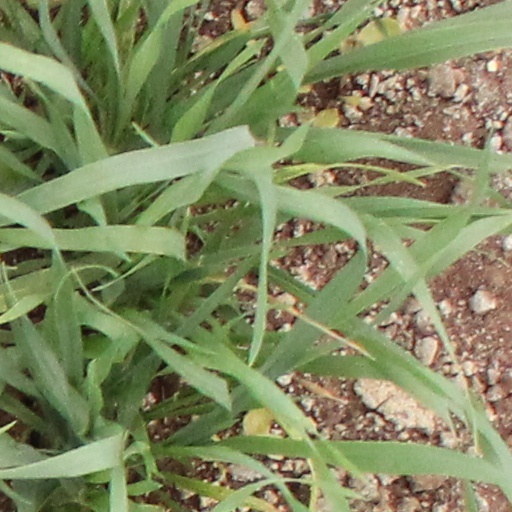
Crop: wheat